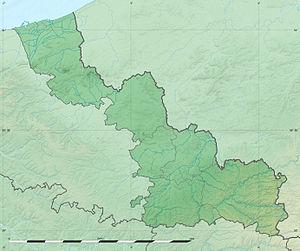
Carte physique vierge du département du Nord, France, destinée à la géolocalisation, avec limite distincte des régions, départements et arrondissements. Scales: Topography: 1:480,000 (precision: 120 m) Bathymetry: 1:3,724,000 (precision: 931 m) Equirectangular projection, WGS84 datum Standard meridian: 003° 09' E Central parallel: 50° 31' 30"" N Geographic limits of the map: Top: 51° 09' N Bottom: 49° 54' N Left: 001° 58' 30"" E Right: 004° 19' 30"" E"
Le Doulieu est une commune française située dans le département du Nord, en région Hauts-de-France.
La fosse Sainte-Marie de la Compagnie des mines d'Aniche est un ancien charbonnage du Bassin minier du Nord-Pas-de-Calais, situé à Auberchicourt. Son fonçage commence en 1856 ou 1857 à la suite de l'ouverture de la fosse Traisnel, alors que la fosse Archevêque est encore en cours de fonçage. Dans la partie occidentale de sa concession, la Compagnie d'Aniche entreprend également la fosse Notre-Dame. La fosse Sainte Marie commence à extraire en 1861 ou 1863. Le chevalement en bois est remplacé par un chevalement métallique en 1888.
Le Nord est le département français comprenant les territoires les plus septentrionaux de la France. La préfecture et la plus grande ville de ce département est Lille. L'Insee et la Poste lui attribuent le code 59. Avec 2 604 361 habitants en 2017, il est le département le plus peuplé du pays, porté par la métropole lilloise qui abrite presque la moitié de sa population. Formant auparavant, avec le Pas-de-Calais, l'ancienne région Nord-Pas-de-Calais, il constitue depuis 2016, avec quatre autres départements, la région Hauts-de-France.
Ligny-en-Weppes est une ancienne commune française, située dans le département du Nord et la région Hauts-de-France. Elle a été fusionnée en 1927 pour former la commune de Beaucamps-Ligny.
Avesnes-les-Aubert est une commune française, située dans le département du Nord en région Hauts-de-France. Ses habitants sont appelés les Avesnois.
La fosse nᵒ 2 de la Compagnie des mines d'Azincourt est un ancien charbonnage du Bassin minier du Nord-Pas-de-Calais, situé à Erchin. Le puits est entrepris sur un carreau isolé au milieu des champs, non raccordé au réseau ferré, et situé à un peu plus de 1 200 mètres à l'ouest de la fosse Saint-Roch, nommée dès lors fosse nᵒ 1. La fosse nᵒ 2 n'a que pour seule utilité de servir à l'aérage et à la remonte des terres, d'où la formation au sud du carreau de fosse d'un terril nᵒ 129. La Compagnie des mines d'Aniche ouvre en 1904 à quelques centaines de mètres un puits ayant une situation similaire : la fosse Sébastopol. La fosse nᵒ 2 est définitivement arrêtée en novembre 1936 à la suite de la faillite de la compagnie survenue en septembre. le puits est alors remblayé en fin d'année, puis les installations détruites. Le terril est en grande partie exploité.